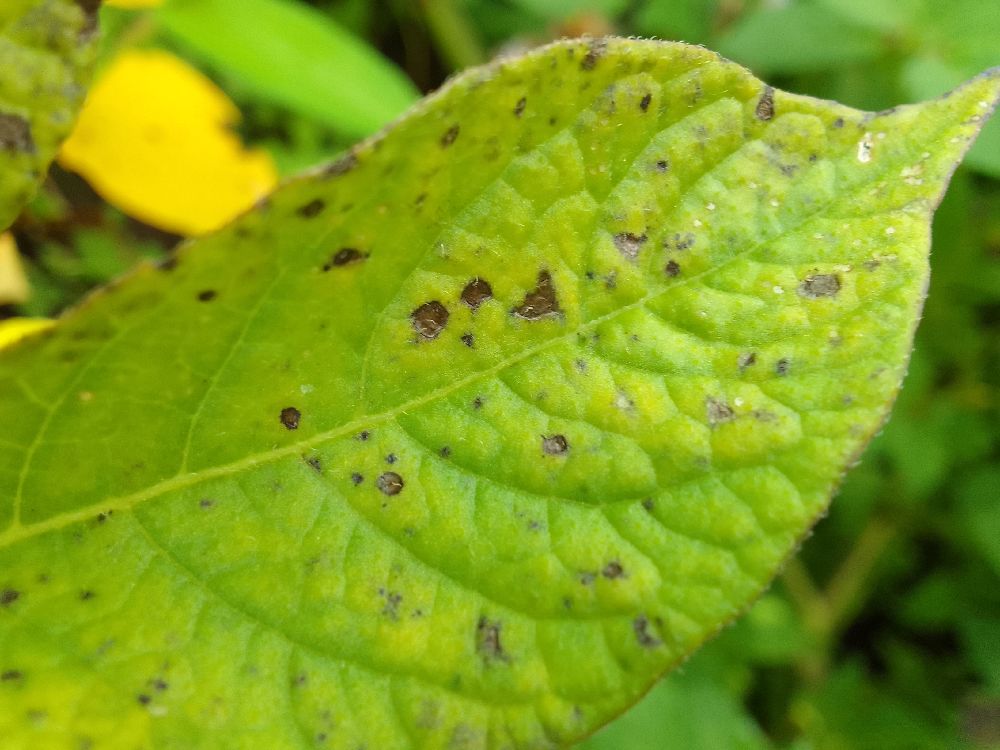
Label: Early blight